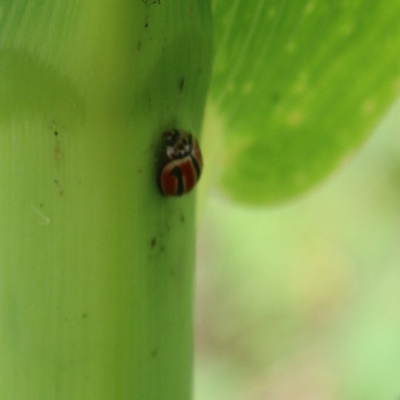
Crop: Maize
Condition: leaf beetle